Name-bearing type

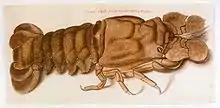
This watercolor painting illustrates the lectotype of the slipper lobster "Scyllarides latus".

The name-bearing type is usually an individual animal in a museum collection; for example, the name-bearing type (in this case, lectotype) of the skink species currently known as "Trachylepis maculata" (Gray, 1839) is a lizard preserved in the collections of the French Muséum national d'histoire naturelle. Other kinds of name-bearing types are also allowed by the "Code", including colonies of asexually reproducing animals, natural casts of fossils, a series of stages of the life cycle of a living protistan (a hapantotype), and some others. If an illustration or description is used as the basis of a species, the specimen or group of specimens illustrated or described is the name-bearing type (not the illustration or description itself), even if no longer in existence.